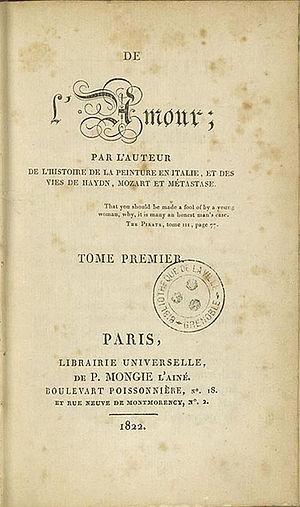
De l'amour est un essai de Stendhal publié en 1822. Sous couvert d’analyse psychologique et sociologique de l’amour, il y exprime sa passion malheureuse pour Matilde Viscontini Dembowski. C’est dans cet ouvrage qu'il invente et décrit le célèbre phénomène de la cristallisation.